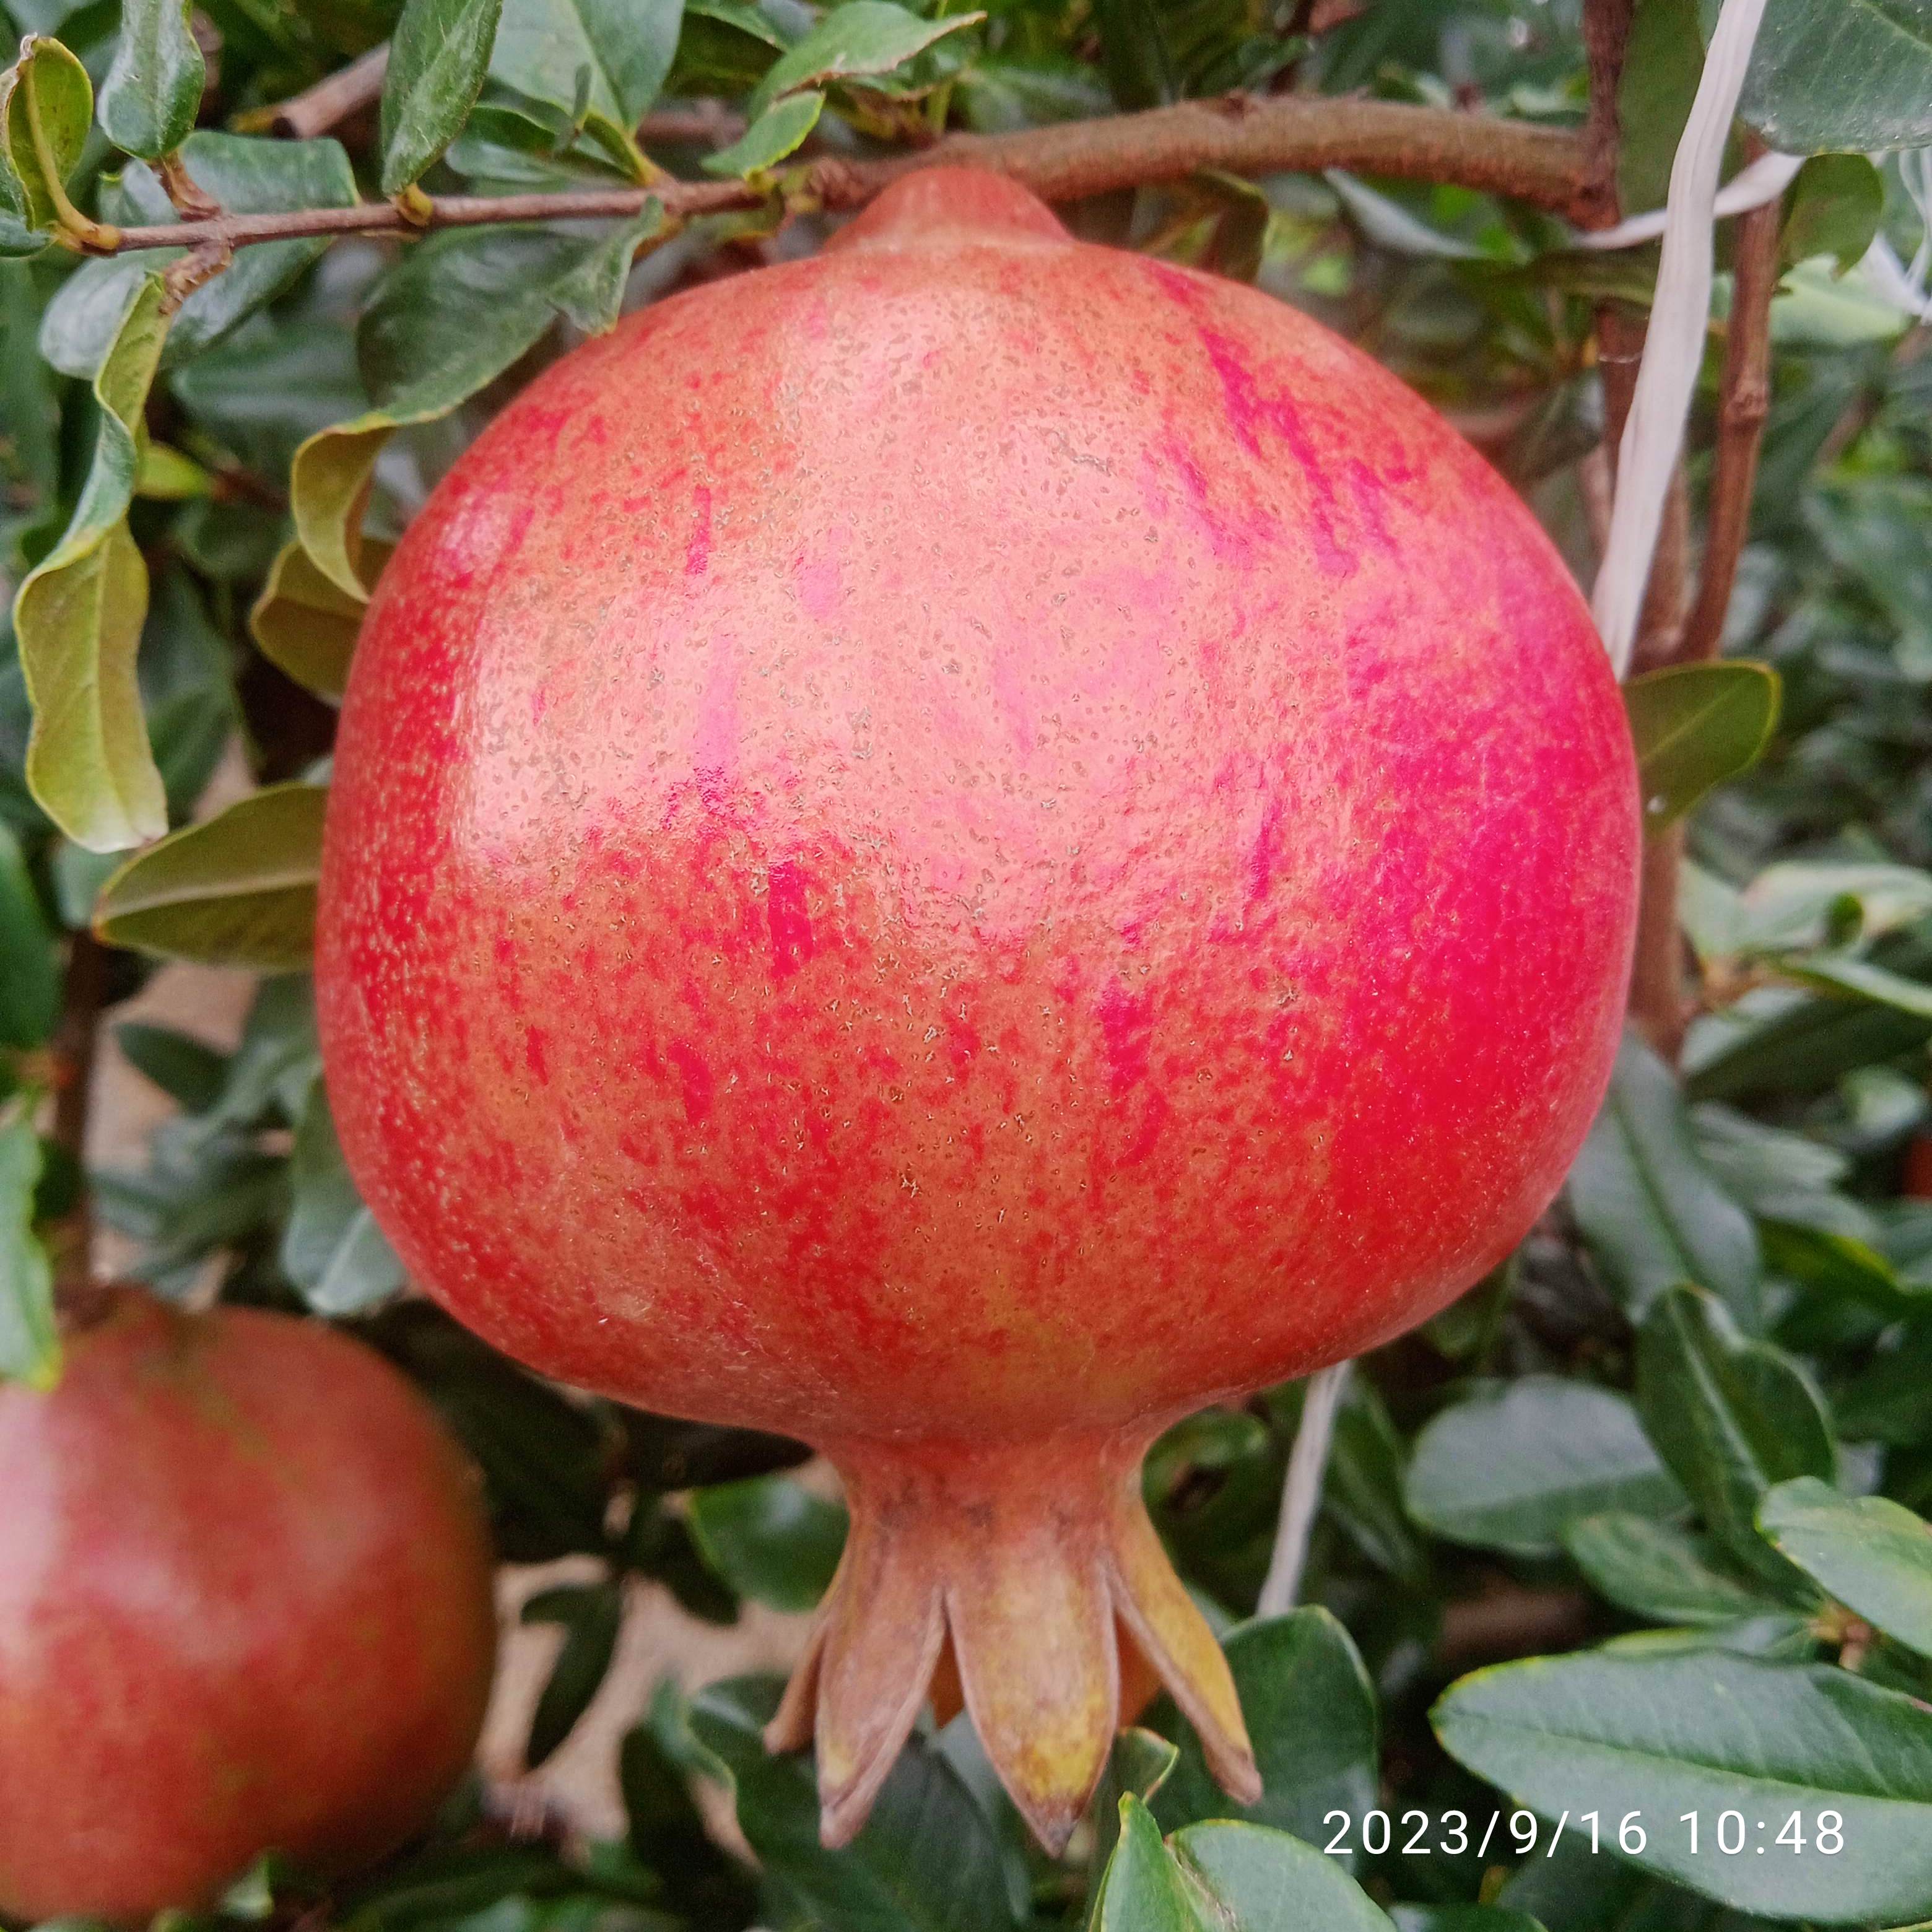
Label: Healthy